Crosstalk (biology)

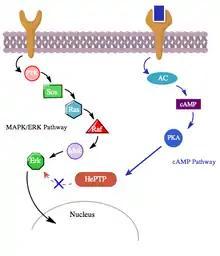
Figure 4: activation of the cAMP pathway by binding of ligand to its appropriate receptor (R2) leads to the activation of cAMP-dependent protein kinase (PKA) by adenylate cyclase (AC). This activated PKA then phosphorylates HePTP at Ser23, inhibiting its ability to bind to Erk and subsequently inhibit the MAPK pathway.

Moreover, studies involving smooth muscle cells from the atrium of the heart have shown that PKA can reduce the activation of MAP kinases in response to platelet-derived growth factor (PDGF) by phosphorylating the kinase c-Raf. Thus, it seems plausible that PKA in the cAMP pathway could even be further involved in the regulation of lymphocyte activation not only by inhibiting the antigen-receptor MAPK signal pathway at its final stage, but even further upstream.